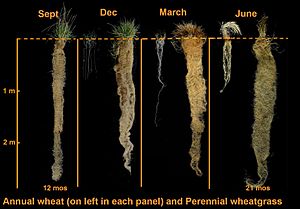
Thinopyrum intermedium / Galleri
Rødder (sammenlign hvedes spinkle, hvide rødder).
Thinopyrum intermedium er en flerårig, urteagtig plante med stift opret til svagt overhængende vækst. Bladene er svagt blågrønne, og akset er sammensat af et stort antal småaks, der sidder stramt op mod stænglen. Arten er afprøvet i USA's sydvestlige stater og i flere af Canadas provinser, hvor den viser høj foderværdi og stor evne til at sammenvæve og beskytte jordbunden. Desuden har udvalgte kloner vist sig at producere værdifuldt brødkorn.